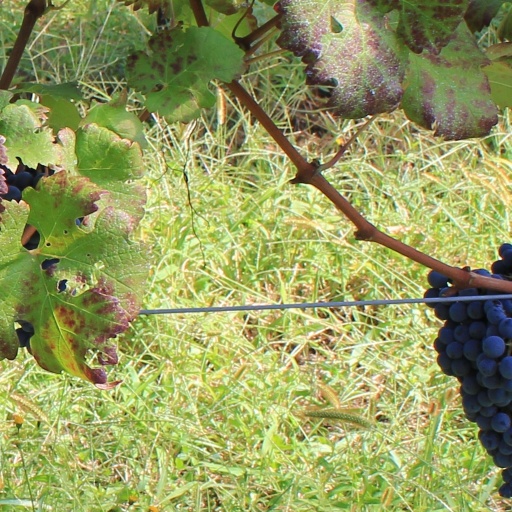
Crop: grape